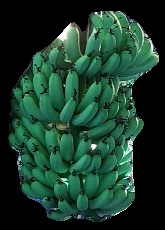
Variety: pachbale
Grade: grade1